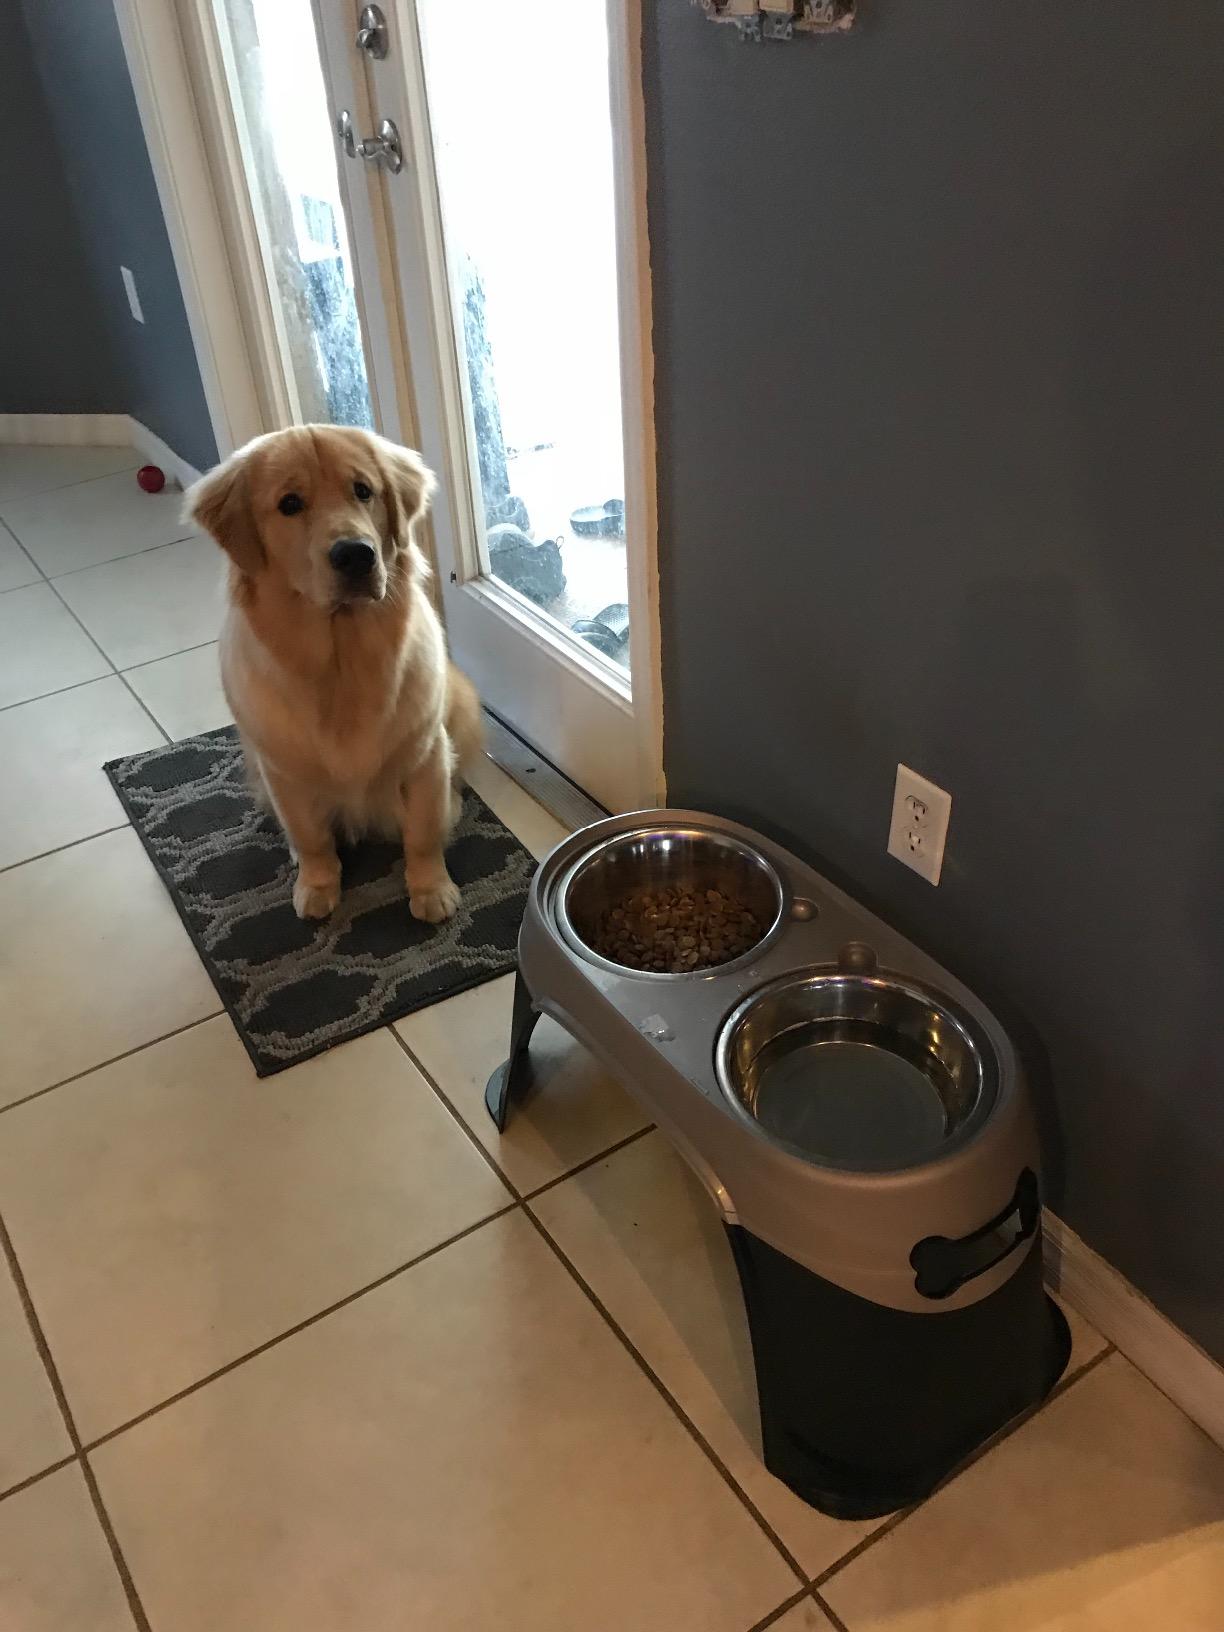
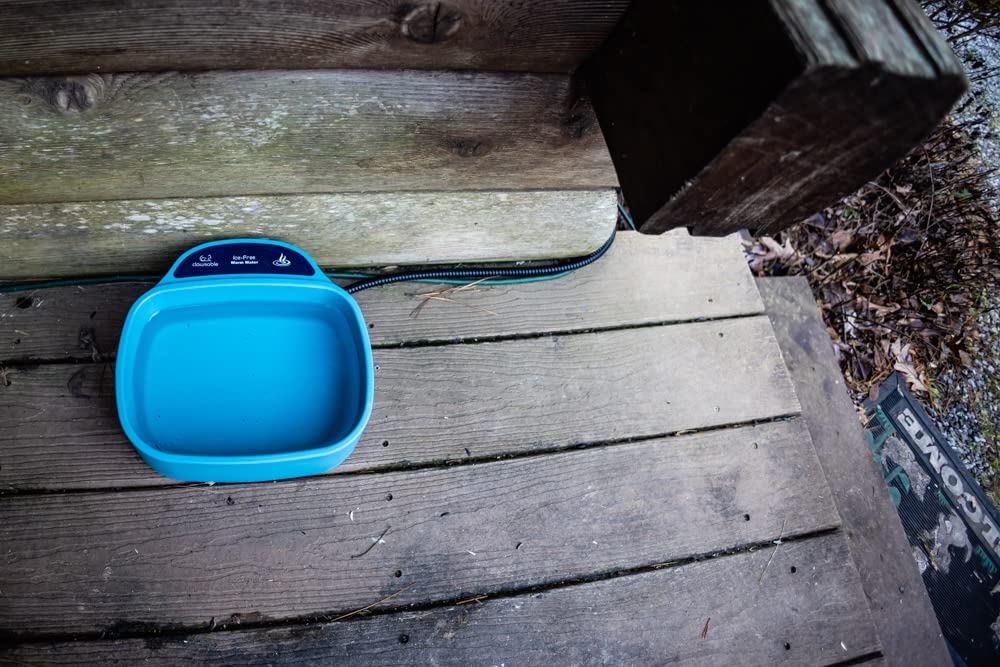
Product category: items_bowl
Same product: no